Filippa (apple)

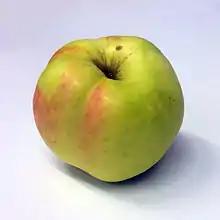
Filippa apple

Filippa is a Danish apple cultivar, created by schoolgirl Filippa Johannsen (1842–1930) in Hundstrup, on the island of Funen. Some sources say the apple originates in 1850; other sources say 1881.